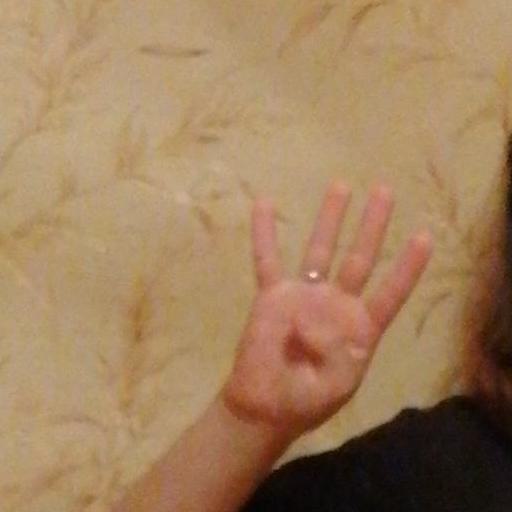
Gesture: four